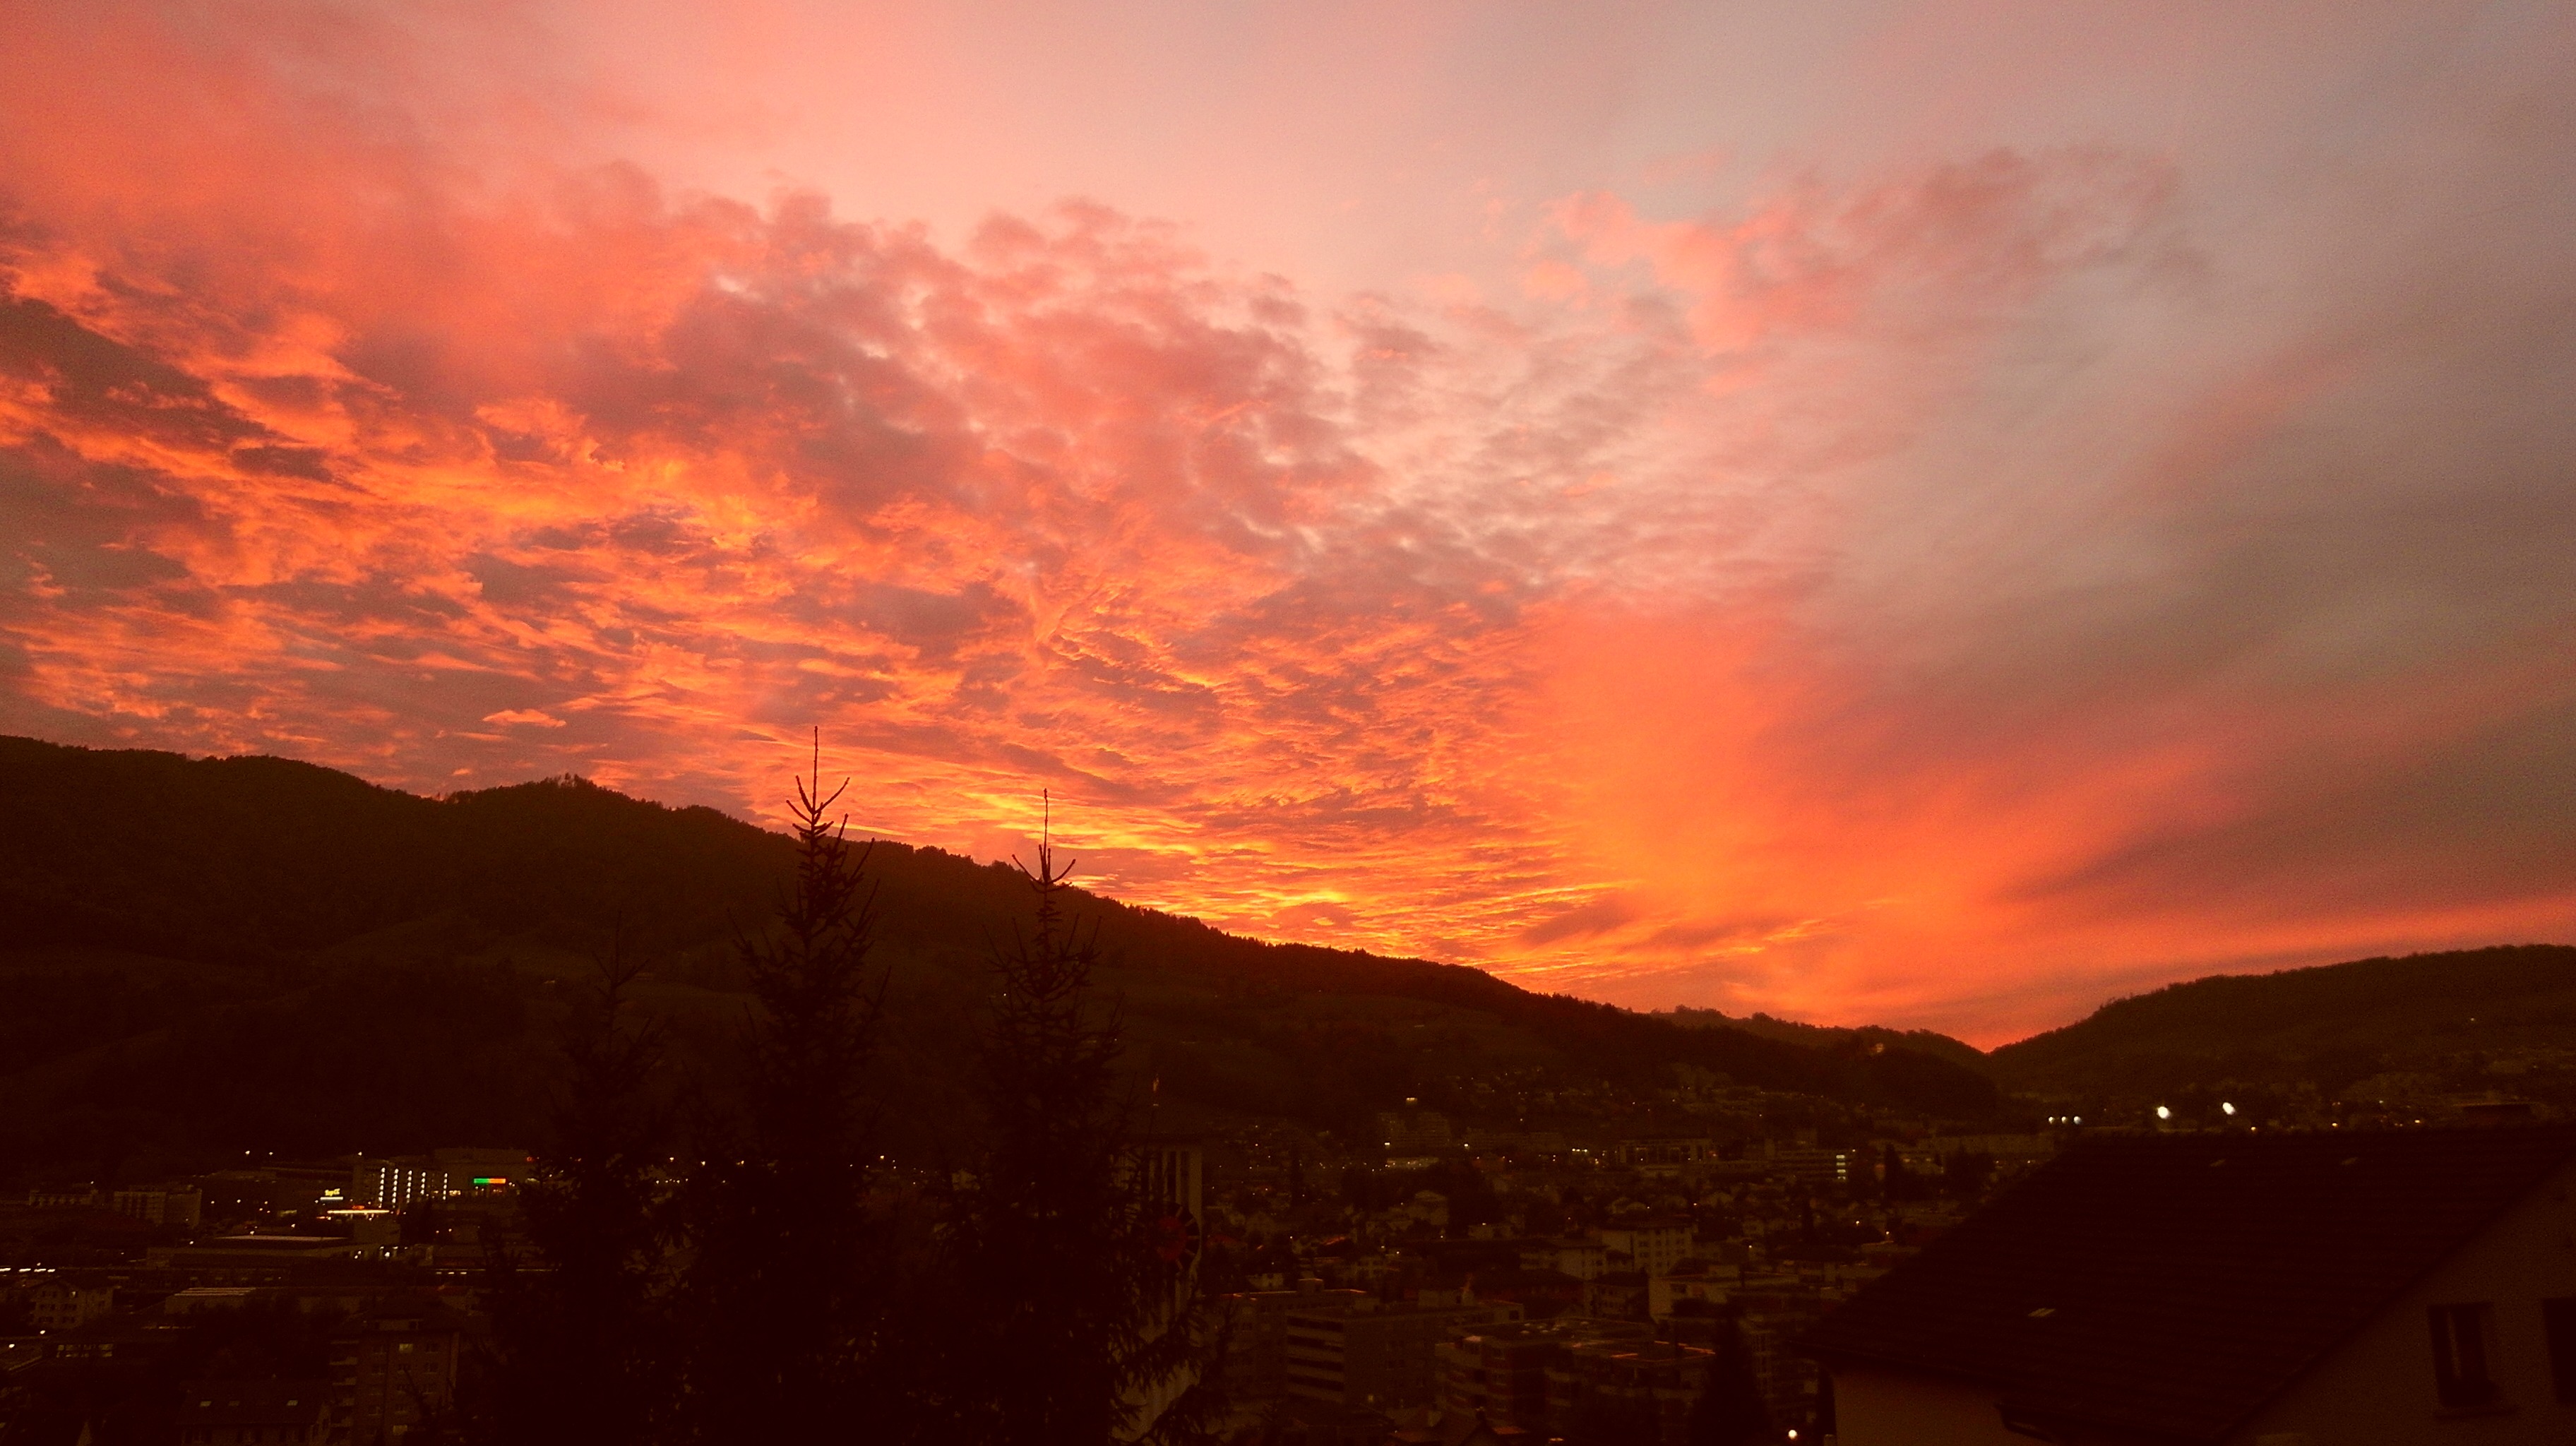
mountain, cloud, sky, sun, sunrise, sunset, morning, hill, dawn, city, dusk, evening, orange, red, glow, yellow, clouds, switzerland, afterglow, landform, mountainous landforms, geological phenomenon, red sky at morning